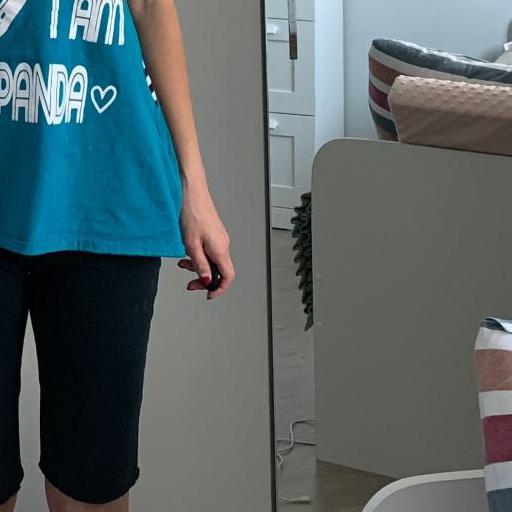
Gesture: no_gesture